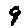
Label: 9